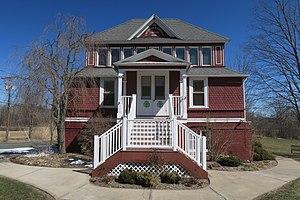
North Granby est une census-designated place située dans le comté de Hartford, dans l'État du Connecticut, aux États-Unis. Lors du recensement de 2010, North Granby avait une population totale de 1 944 habitants.